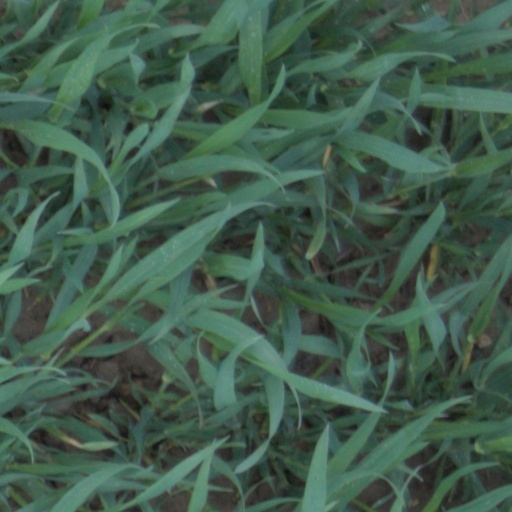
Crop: wheat